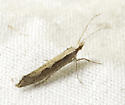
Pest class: diamondback_moth